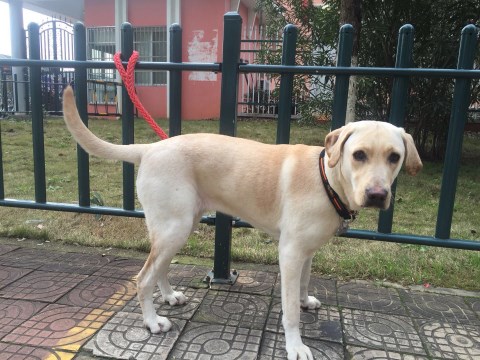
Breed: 3580-n000122-Labrador_retriever